Muhammad in Mecca

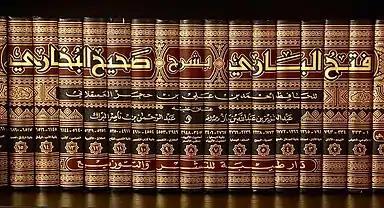
"Fath al-Bari", a commentary on the "Sahih al-Bukhari" by Ibn Hajar al-Asqalani

9 years into Muhammad's claim to prophethood, two of the most committed defenders of Muhammad's message, his wife Khadija and his uncle Abu Talib, died. With the death of Abu Talib, the leadership of the clan of Banu Hashim was passed to another uncle of Muhammad, Abu Lahab, an inveterate enemy of Muhammad and Islam. Abu Lahab soon withdrew the clan's protection from Muhammad, placing Muhammad in mortal danger since the withdrawal of clan protection implied that the blood revenge for his killing would not be exacted. Muhammad then tried to find a protector for himself in another important Arabian city close to Mecca, Ta'if, but his effort failed as he was pelted with stones in the city.